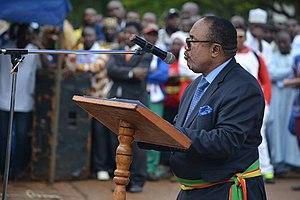
Kwemo
Bafang est une commune du Cameroun située dans la région de l'Ouest, en pays Bamiléké. C'est le chef-lieu du département du Haut-Nkam.